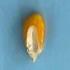
Maize quality: Good